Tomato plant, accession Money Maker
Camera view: tilt-top (135 deg); turntable rotation: 120 degrees
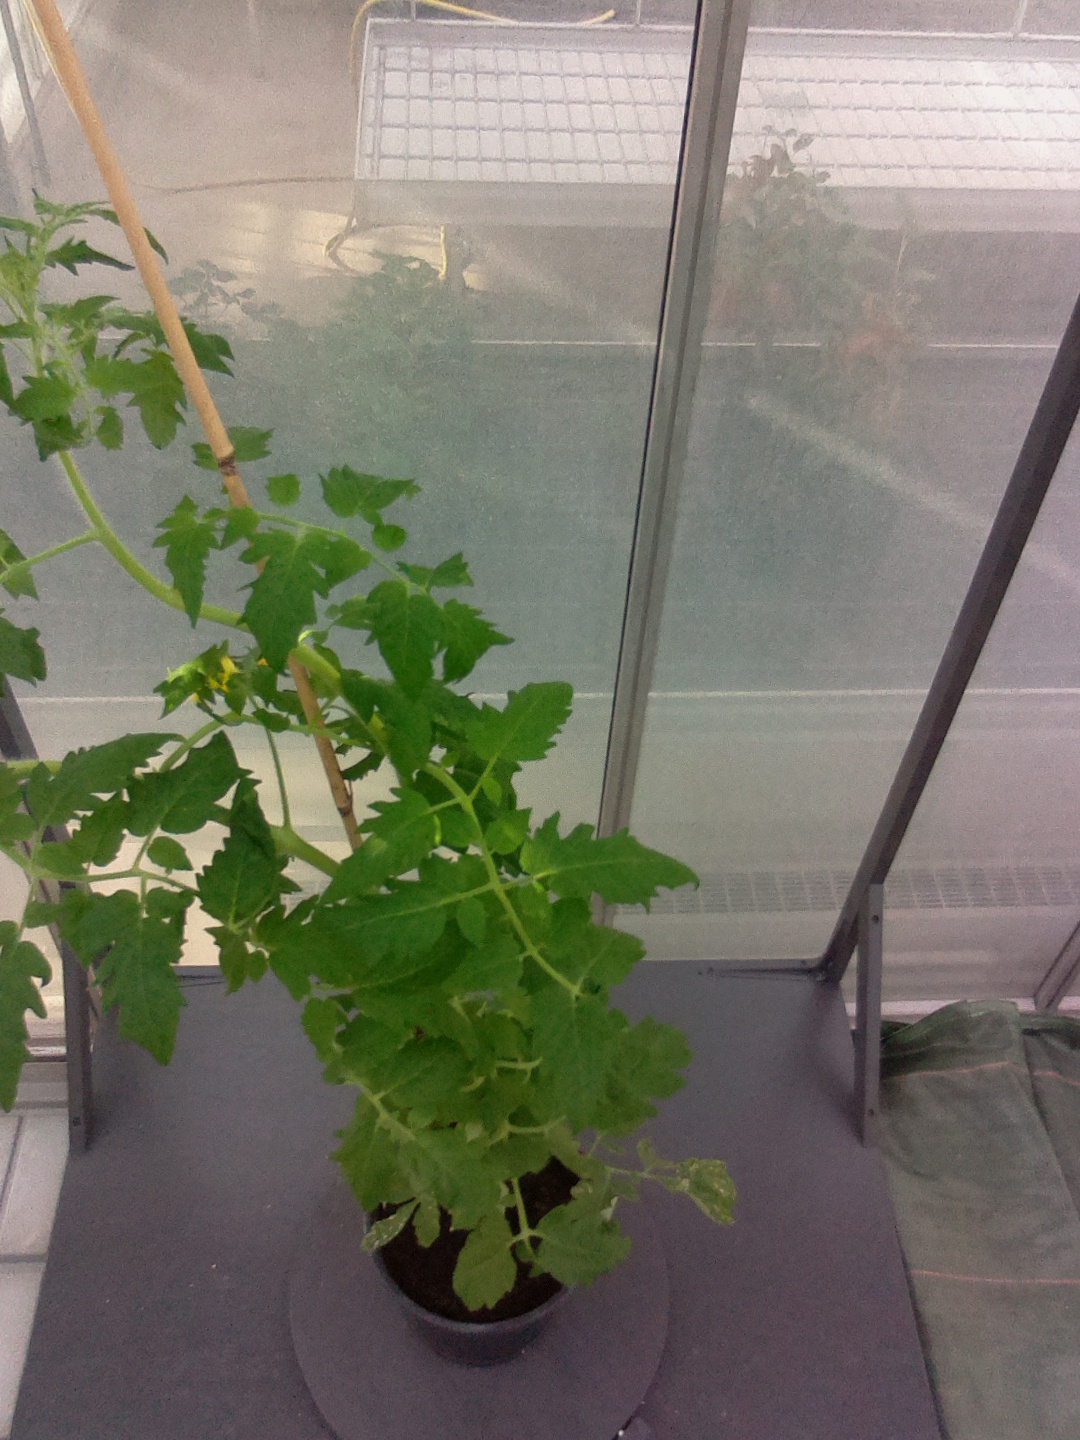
BBCH growth stage 65: Full flowering, 50%-60% of flowers open, first petals falling